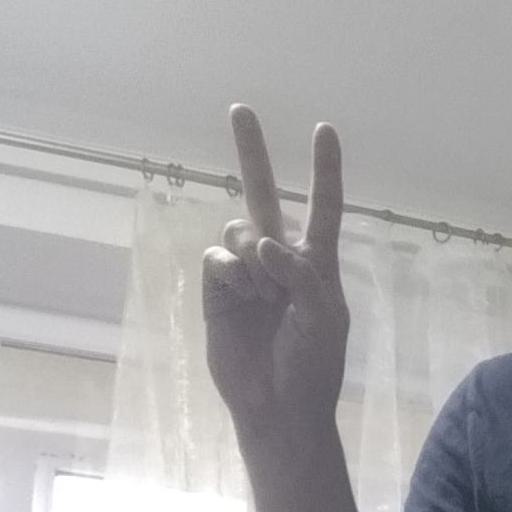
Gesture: peace